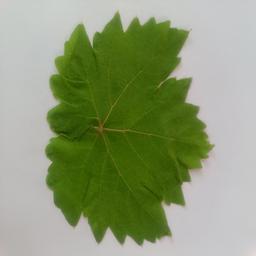
Label: Healthy Leaves